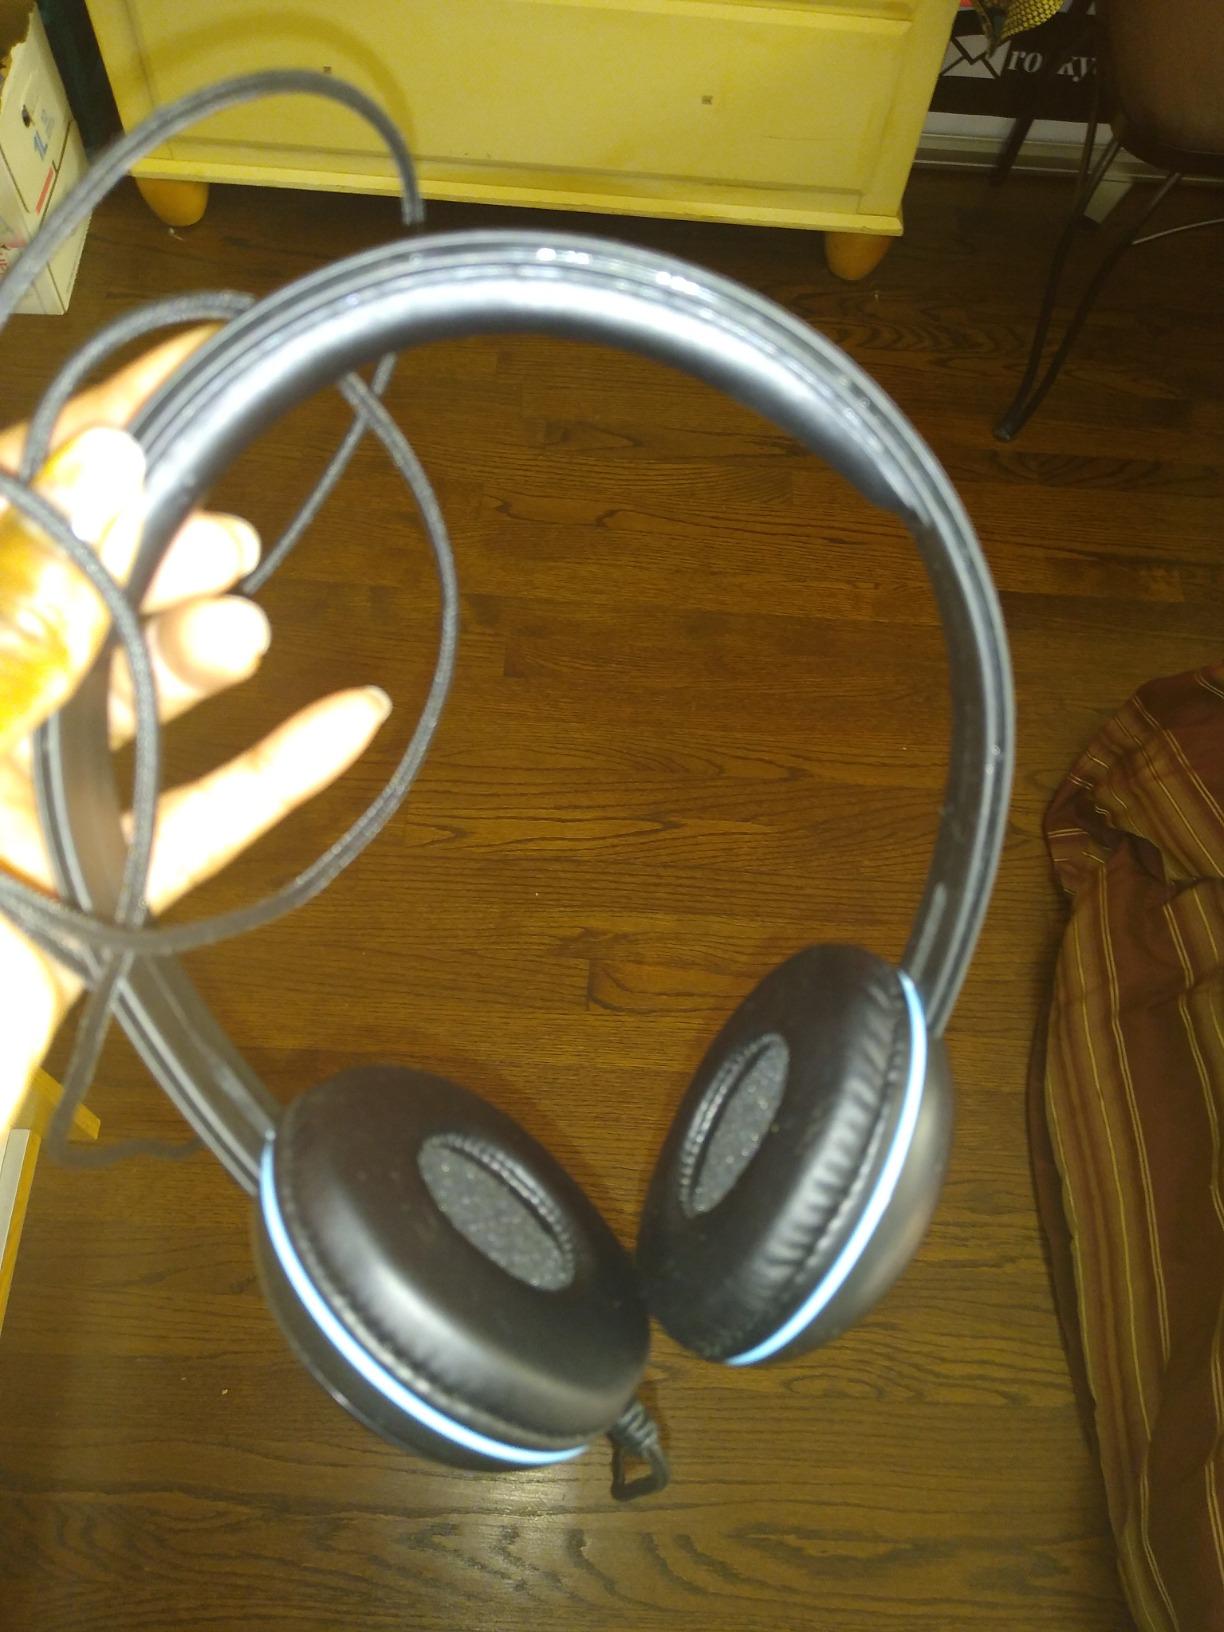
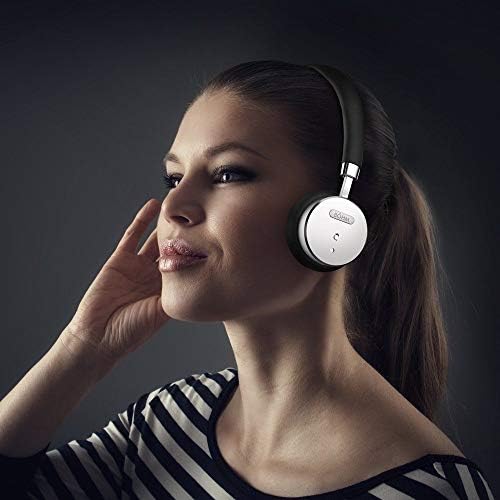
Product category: headphones
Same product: no